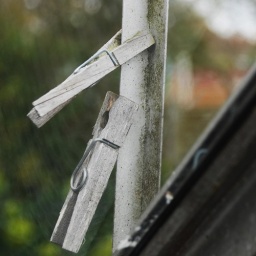
another clothes peg shot - they turn up everywhere in our house and garden